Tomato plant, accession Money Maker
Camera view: tilt-top (135 deg); turntable rotation: 240 degrees
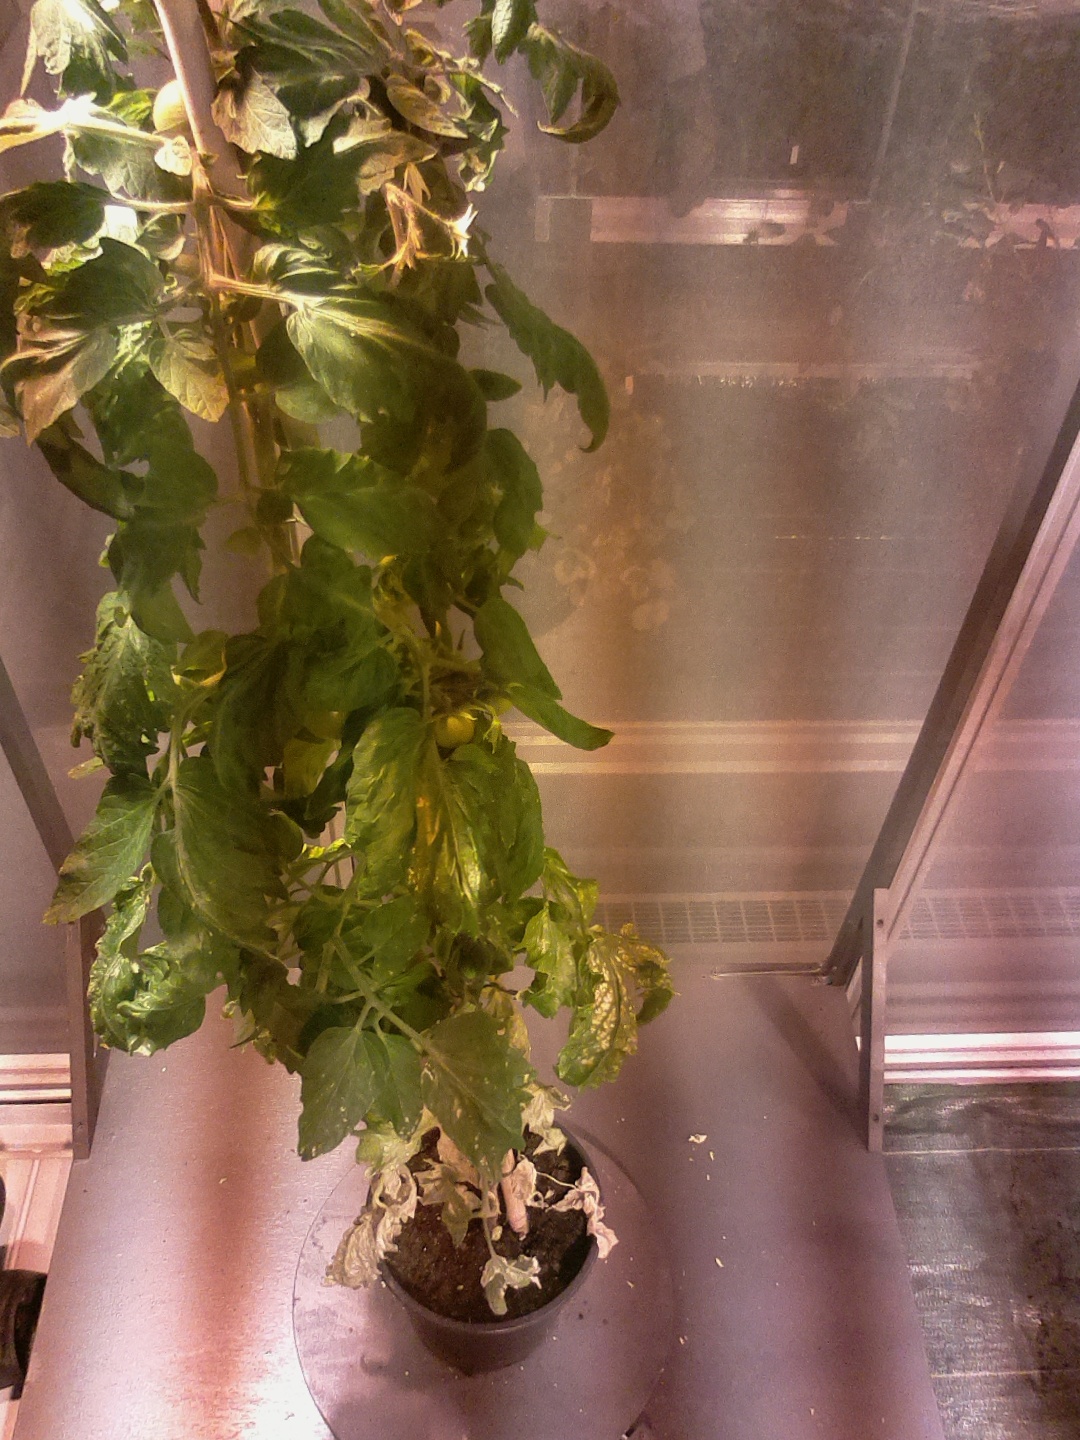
BBCH growth stage 71: 10%-20% of final fruit size